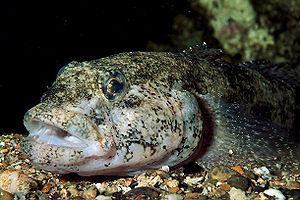
Le Gobie céphalote ou gobie à grosse tête est une espèce de poissons perciformes des eaux cotières appartenant à la grande famille des gobiidés.